A Lego Brickumentary

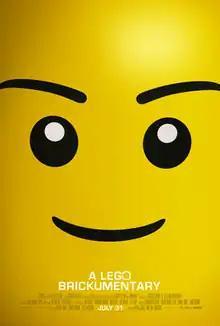
Theatrical release poster

A Lego Brickumentary (also known as Beyond the Brick: A Lego Brickumentary) is a 2014 Danish-American documentary film directed by Kief Davidson and Daniel Junge, focused on the Danish construction toy Lego. The film was released on July 31, 2015. The film received mixed reviews from critics, who praised its appeal but criticized the promotional tone of the film. It grossed over $100,000 against a production budget of $1 million, although it fared better in home media sales.